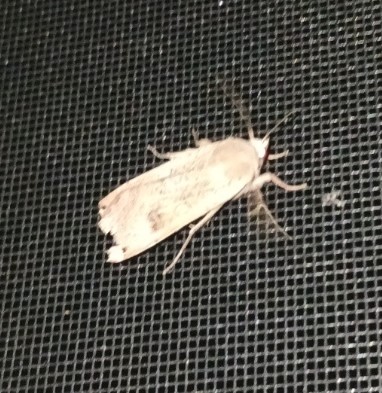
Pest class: cutworms